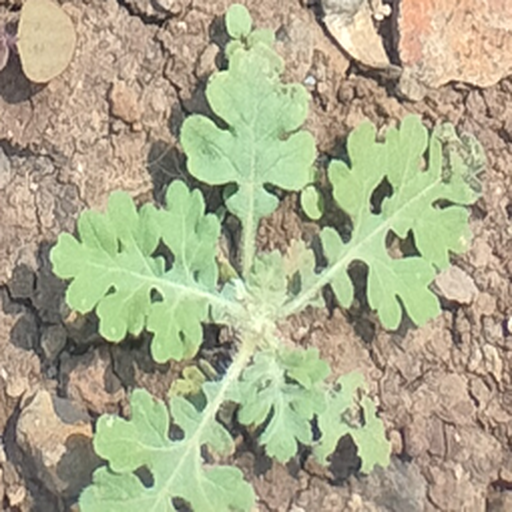
Weed species: Gajar_gavat_(Parthenium hysterophorus)